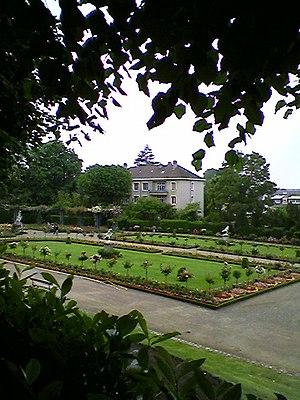
Le jardin des plantes du Mans, ou le Jardin des plantes est un jardin botanique ouvert au public situé dans le secteur nord-est de la ville du Mans. Il couvre environ huit hectares dans sa totalité.